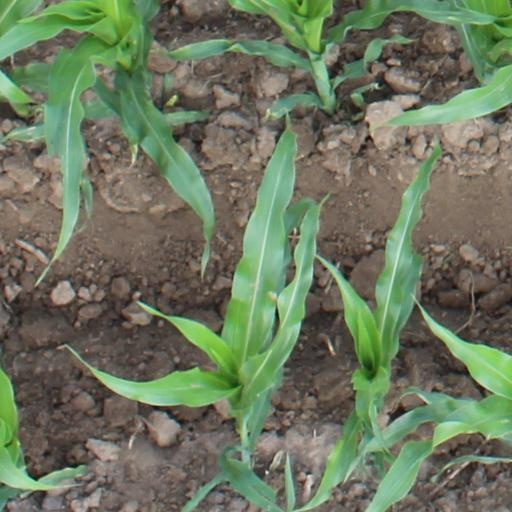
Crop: maize; corn